Ezequiel Garay

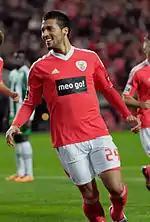
Garay with Benfica in 2011

On 5 July 2011, Garay transferred to S.L. Benfica for a fee of €5.5 million, signing a four-year contract; initially part of the deal that sent Fábio Coentrão to Real Madrid, Garay eventually signed a separate deal. Real Madrid also remained eligible for 50% of any transfer fee Benfica would receive, and the latter also sold part of his rights to Benfica Stars Fund for €1.175 million, making the club owner of 40%.